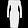
Label: Dress